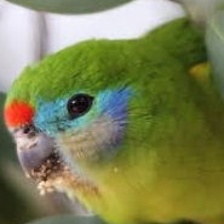
Species: DOUBLE EYED FIG PARROT
Scientific name: CYCLOPSITTA DIOPHTHALMA